2005 Texas vs. Ohio State football game

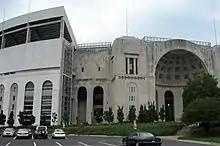
Ohio Stadium

The game was played at Ohio State University in Ohio Stadium, also known as "The Horseshoe" or "the Shoe". This stadium is notoriously tough for visiting teams, as its large capacity and structural design create a tremendous amount of crowd noise that can make it difficult for the visiting team to call audibles at the line of scrimmage. The Buckeyes had an active 36 consecutive game non-conference winning streak in the stadium. The game's attendance was 105,565, which set the all-time attendance record for Ohio Stadium. The game was televised nationally on ABC and drew 9.9 million viewers.